Gökhan Erdoğan

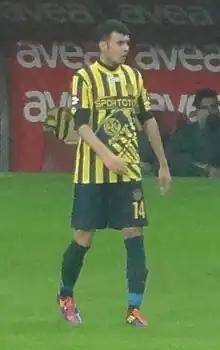

Gökhan Erdogan (born 4 April 1991) is a Turkish professional football player who plays for Darıca Gençlerbirliği.